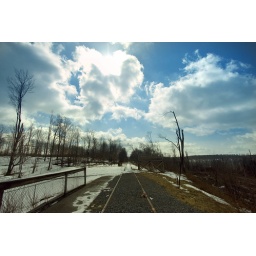
railroad tracks leading up to the kinzua bridge in mt. jewett, pa